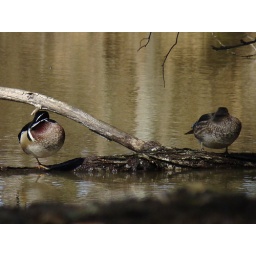
Wood duck pair getting in a little rest. Notice the drake is standing on just one foot.